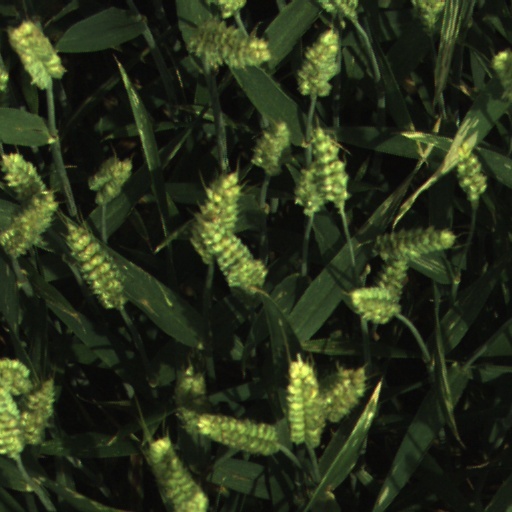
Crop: wheat